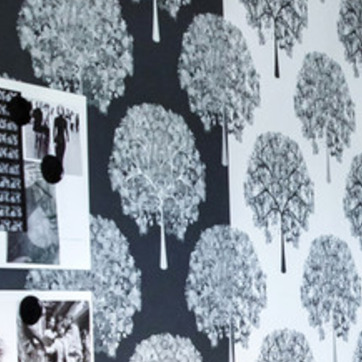
Material: wallpaper